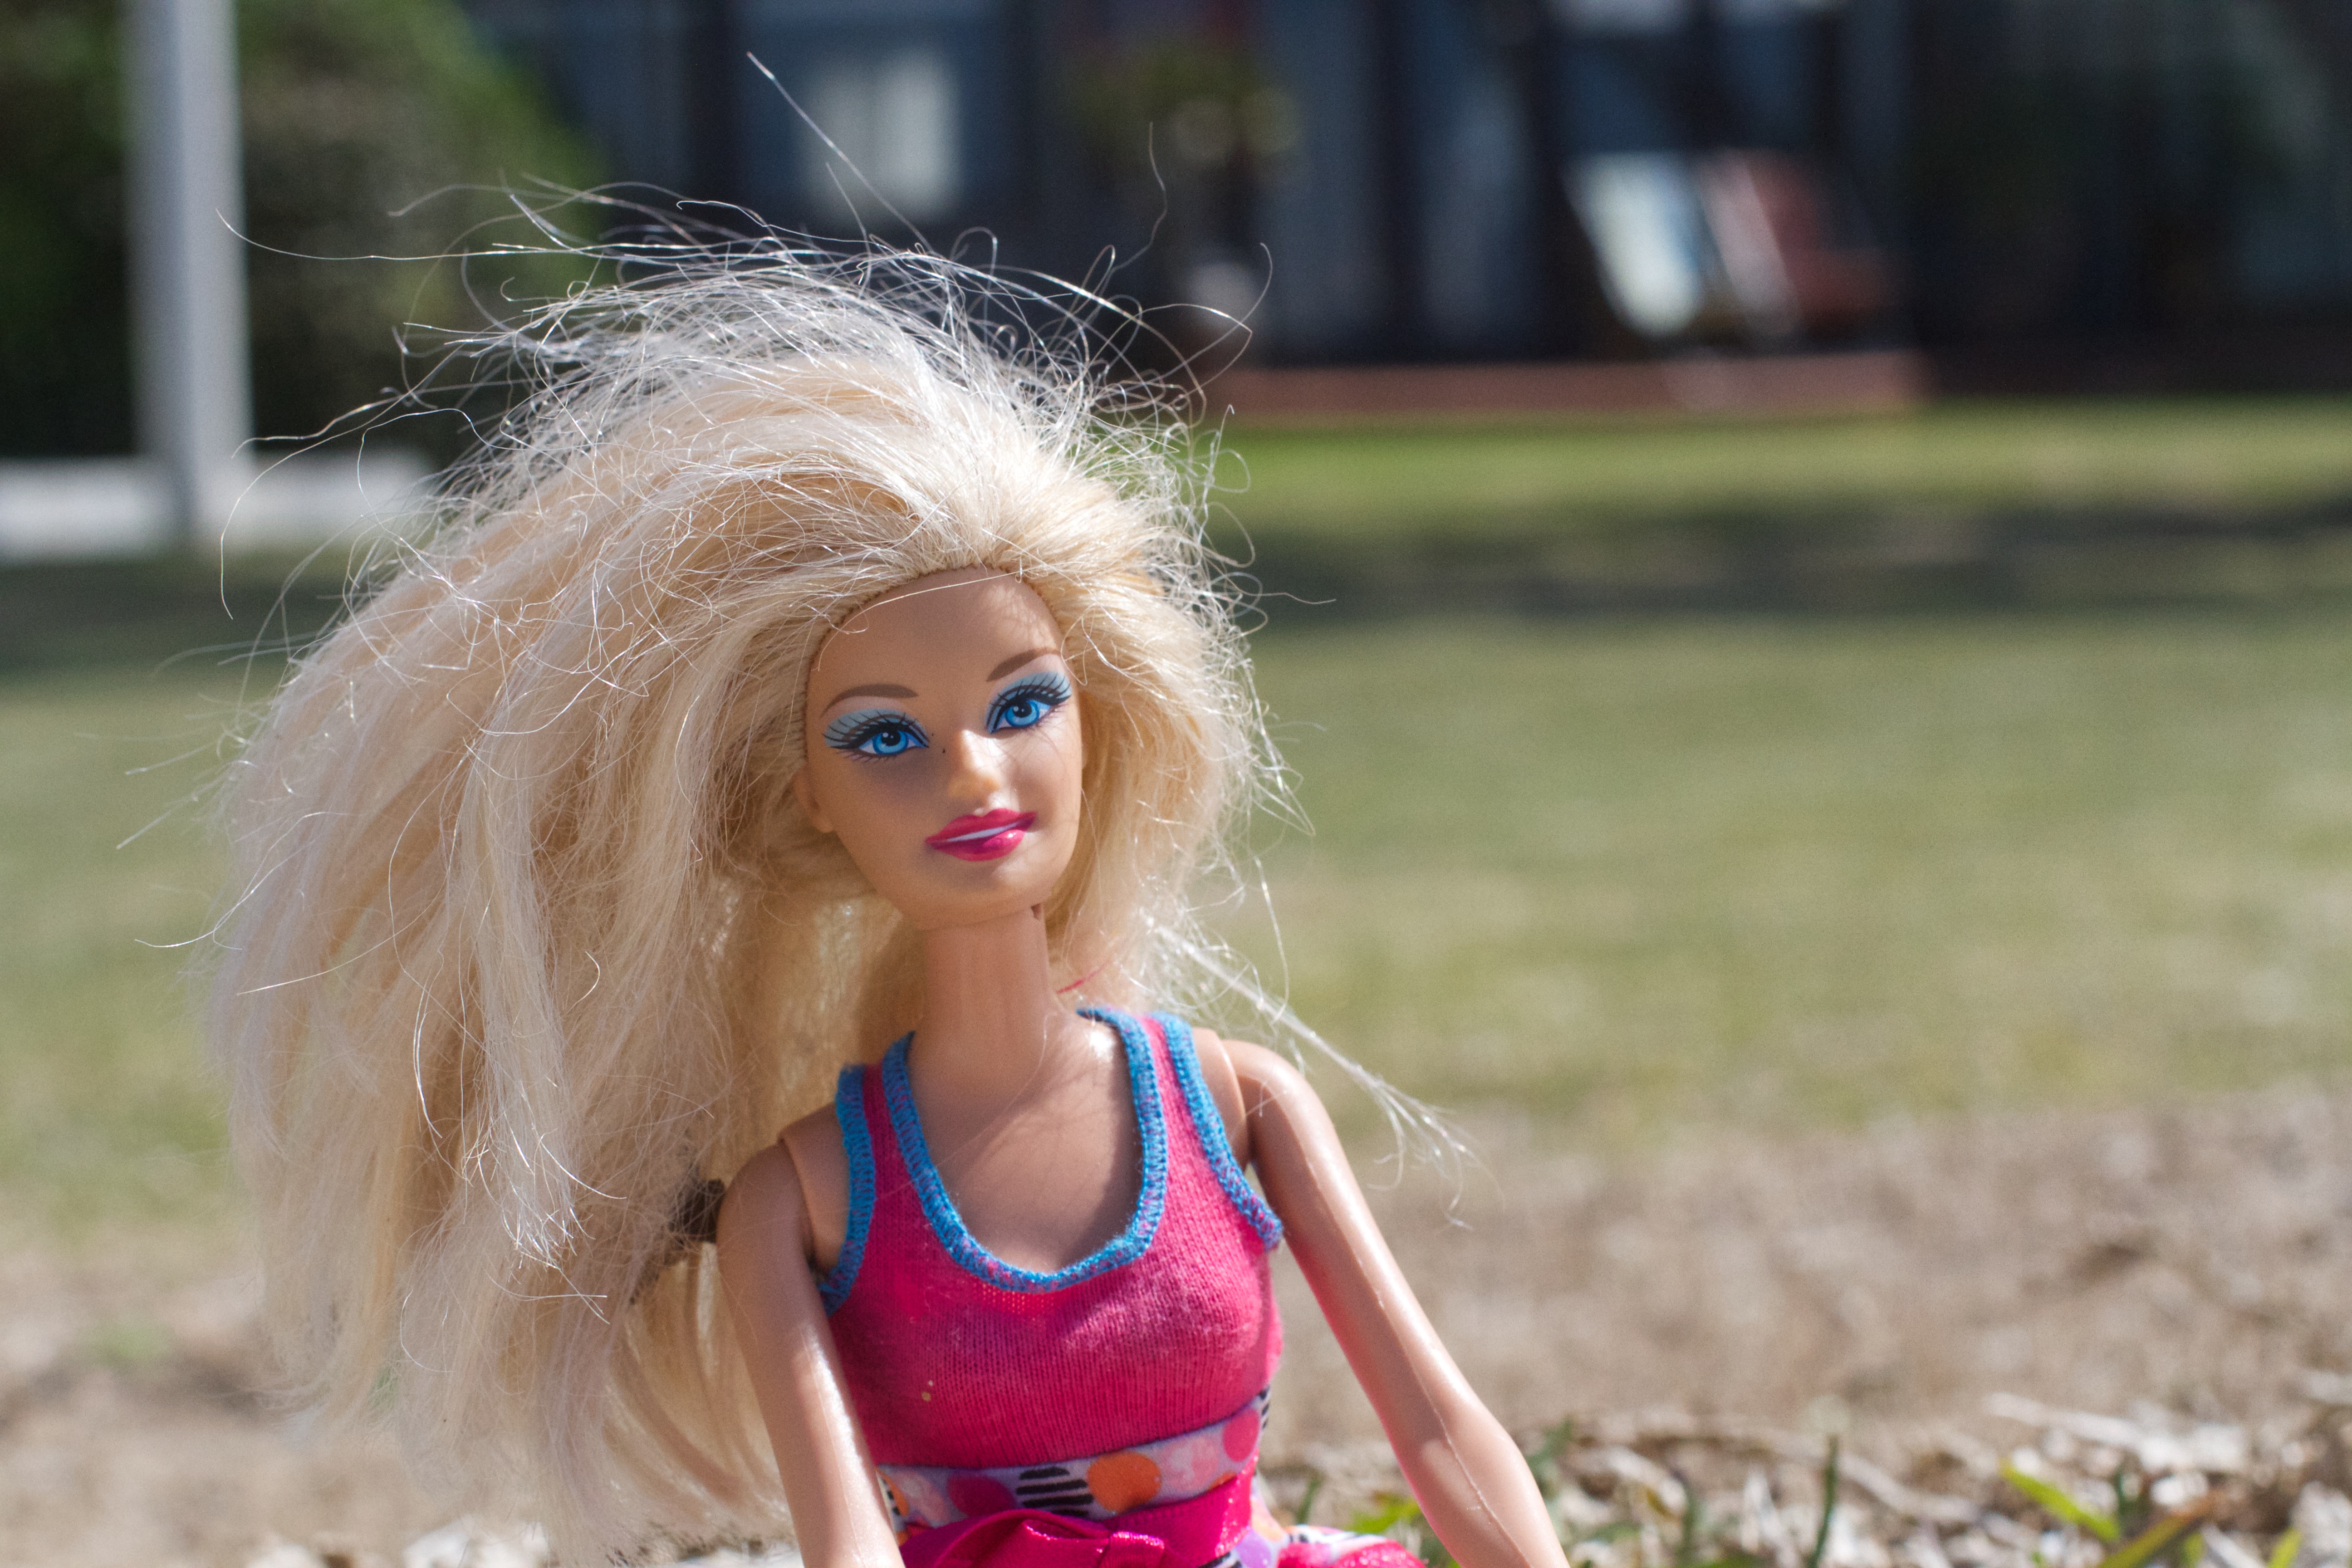
girl, hair, flower, model, spring, fashion, lady, toy, season, doll, fun, dress, eye, skin, beauty, blond, photo shoot